Brandon Powell

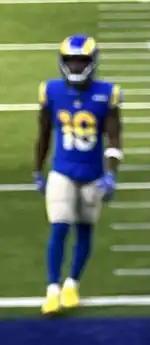
Powell in 2022

Brandon Powell (born September 12, 1995) is an American professional football wide receiver and punt returner. He played college football for the Florida Gators. He has been a member of the Detroit Lions, Atlanta Falcons, Buffalo Bills, Miami Dolphins, Los Angeles Rams and Minnesota Vikings.